Cricket in 1726

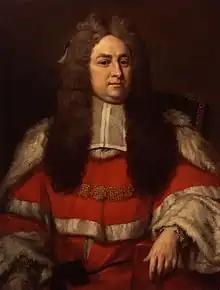
Lord Chief Justice Pratt

The "London Evening Post" was founded in 1726 and carried a good many cricket notices until it ceased publication in 1797. The growth of the newspaper industry was important contemporarily for giving the sport much needed publicity, and historically for providing glimpses into a developing sport that had still not learned how to record itself for posterity.